Somaliland

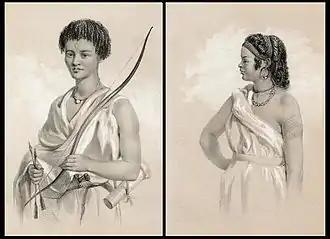
Issa man and woman in traditional attire (1844)

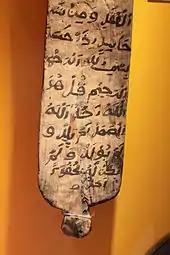
Traditional Somali Qur'anic tablet

The largest clan family in Somaliland is the Isaaq, currently making up 80% of Somaliland's population. The populations of the five largest cities in Somaliland – Hargeisa, Burao, Berbera, Erigavo and Gabiley – are predominantly Isaaq. The second largest clan is the Gadabursi of the Dir clan followed by the Harti of the Darod. Other small clans are often not accounted for in such estimates, however, clans including Gabooye, Gahayle, Jibrahil, Magaadle, Fiqishini, and Akisho settle in Somaliland.